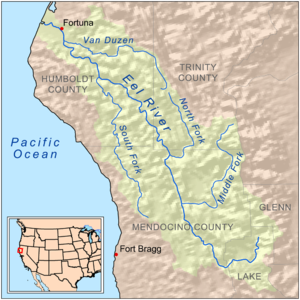
Le fleuve Eel est un fleuve de Californie long d'environ 322 kilomètres.